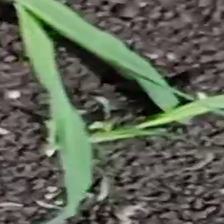
Weed species: Digitaria_SP_(Digitaria Sanguinalis )